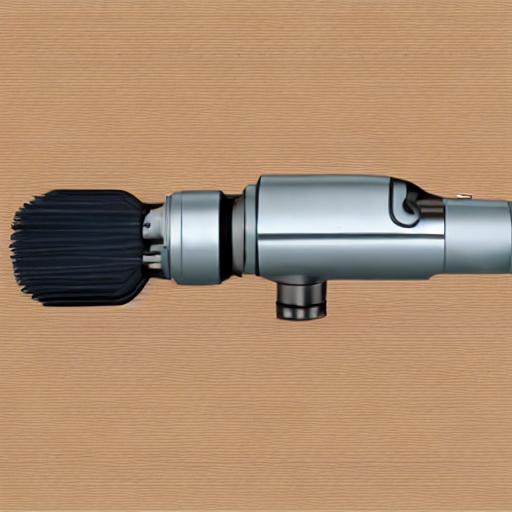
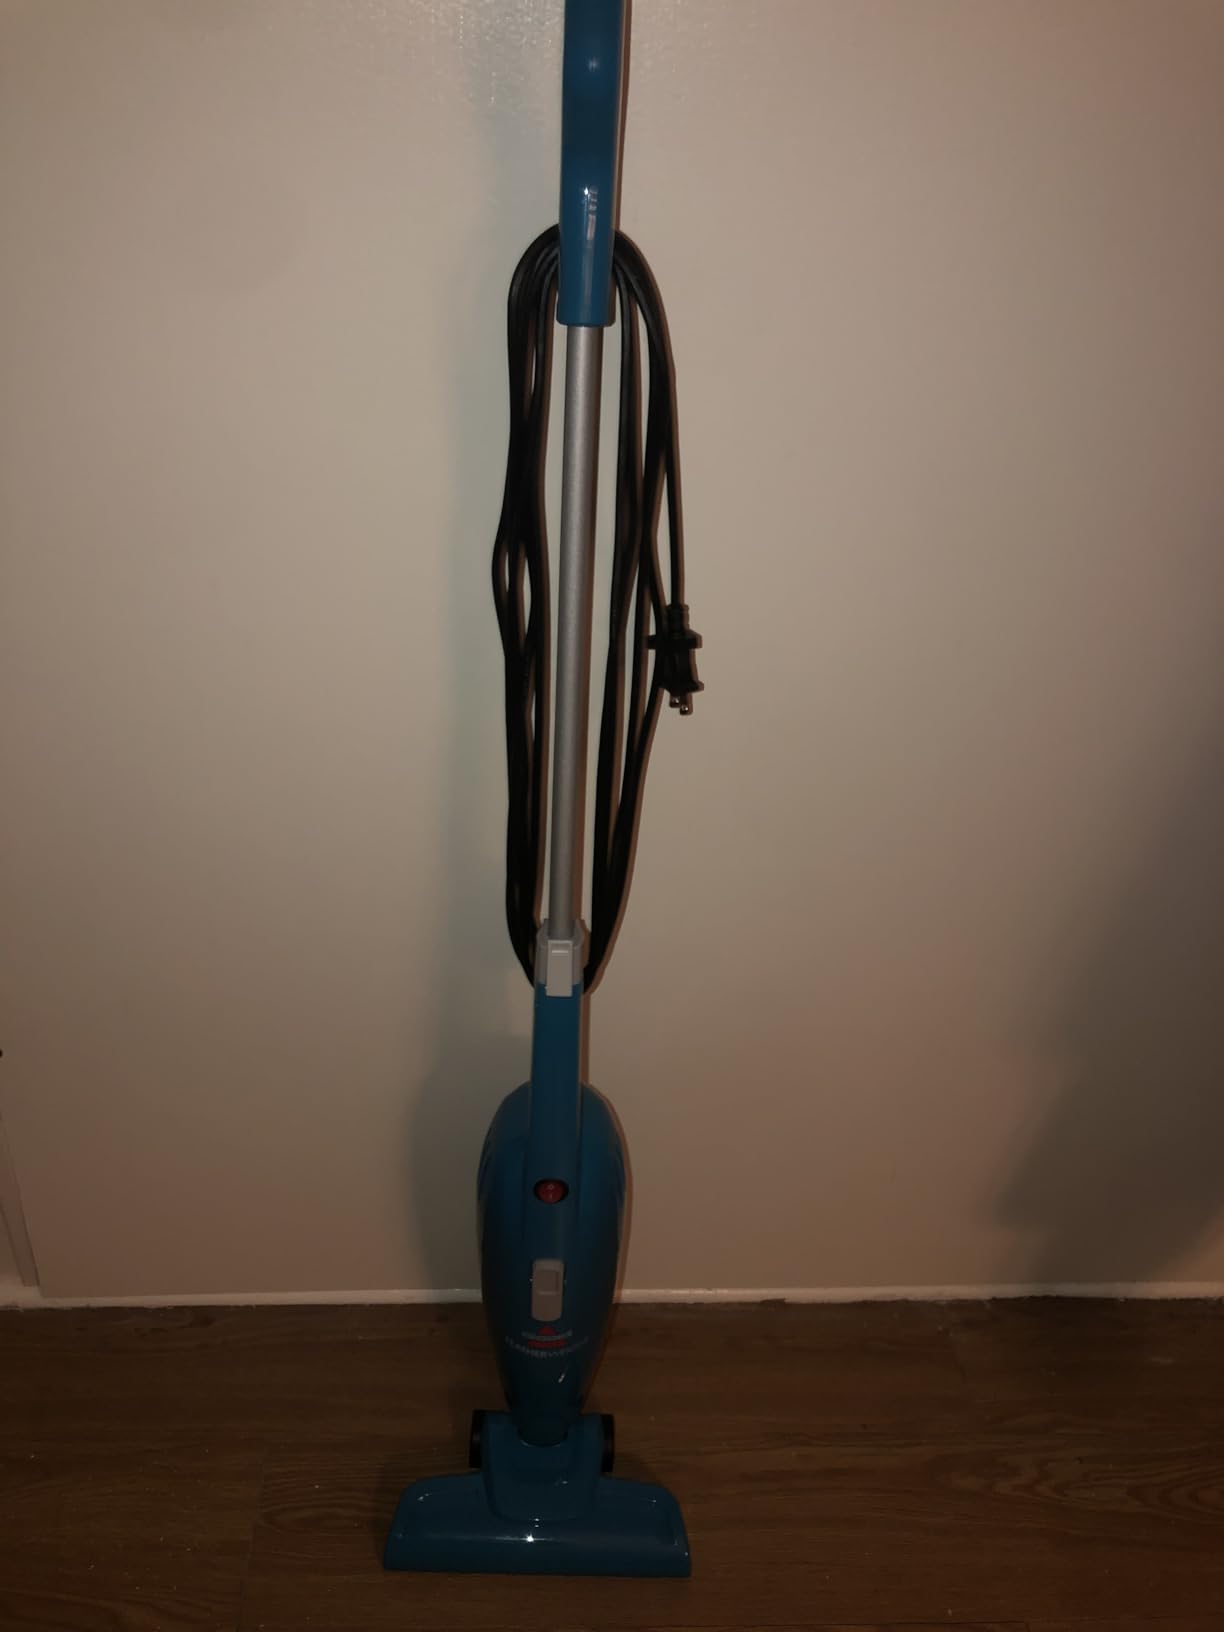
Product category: items_vacuum
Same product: no